Corfu

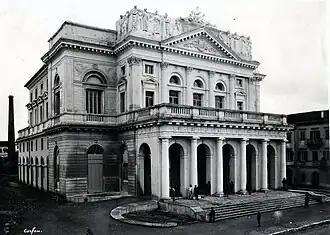
The Municipal Theatre of Corfu, which in the early 20th century replaced the legendary Nobile Teatro di San Giacomo. This photograph shows the theatre prior to the 1943 Luftwaffe bombardment and its subsequent destruction during WWII.

While much of present-day Greece was under Ottoman rule, the Ionian Islands enjoyed a Golden Age in music and opera. Corfu was the capital city of a Venetian protectorate and it benefited from a unique musical and theatrical heritage. Then in the 19th century, as a British Protectorate, Corfu developed a musical heritage of its own and which constitutes the nucleus of modern Greek musical history. Until the early 18th century, musical life took place in city and village squares, with performances of straight or musical comedies – known as Momaries or Bobaries. From 1720, Corfu became the possessor of the first theatre in post-1452 Greece. It was the Teatro San Giacomo (now the City Hall) named after the nearby Roman Catholic cathedral (completed in 1691).